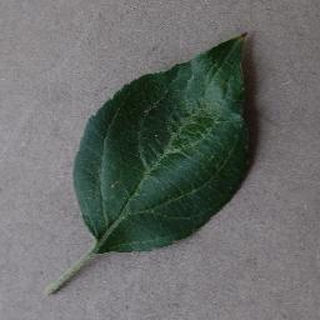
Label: healthy_apple